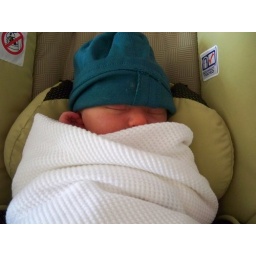
Sleeping in her car seat